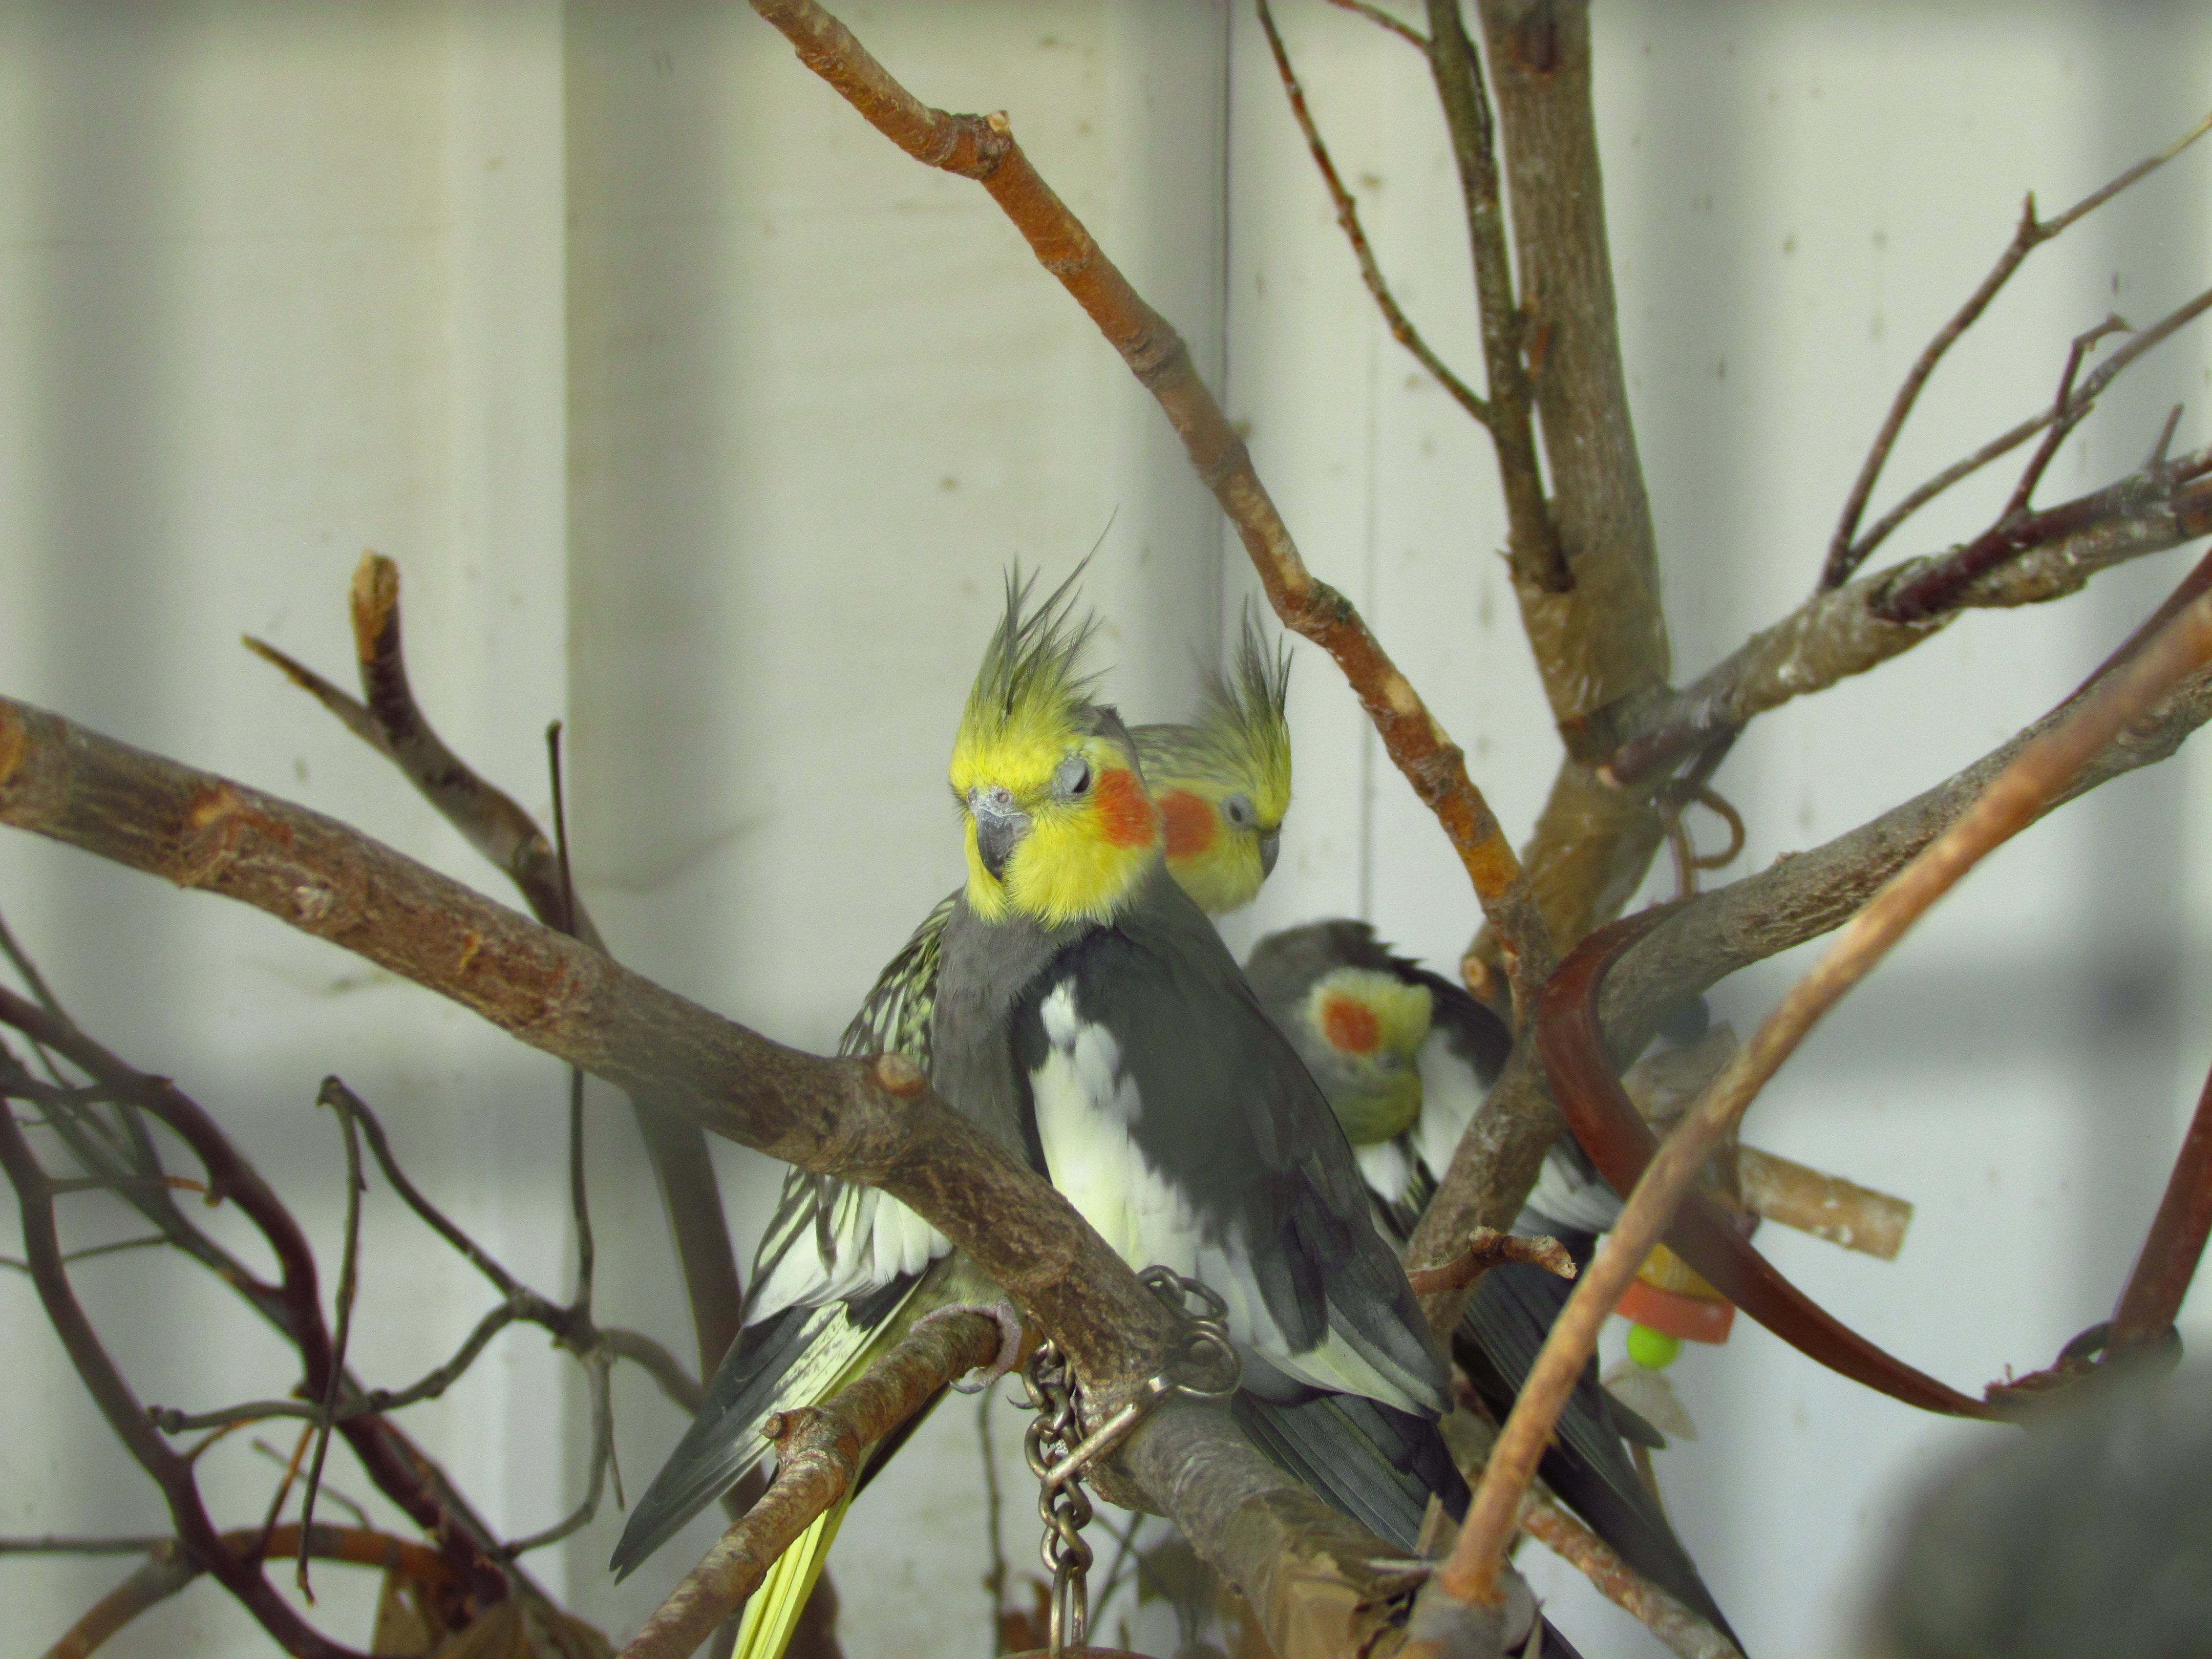
nature, branch, bird, animal, wildlife, beak, fauna, macaw, vertebrate, parrot, parakeet, cockatiel, cockatoo, common pet parakeet